Guy Wilson (politician)

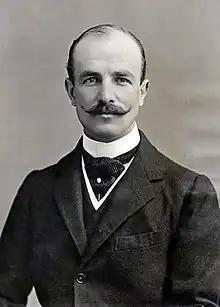
Guy Greville Wilson

Lieutenant-Colonel Guy Greville Wilson, (19 May 1877 – 1 February 1943) was a British soldier, company director, and Liberal Party politician from Kingston upon Hull. His family owned Thomas Wilson Sons & Co., which was once the largest private shipowning concern in the world.